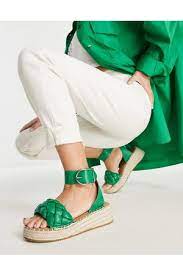
Label: Ballet Flat